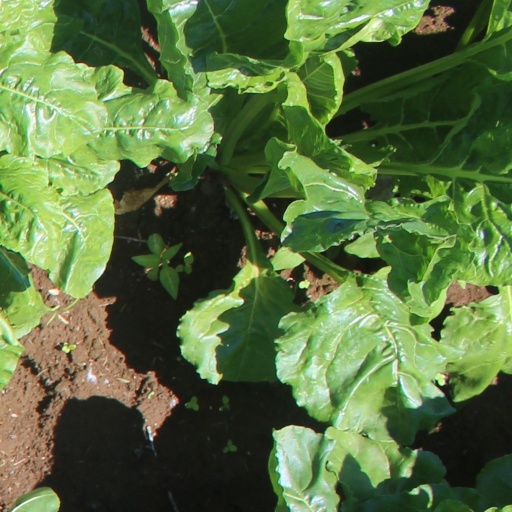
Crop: sugar beet